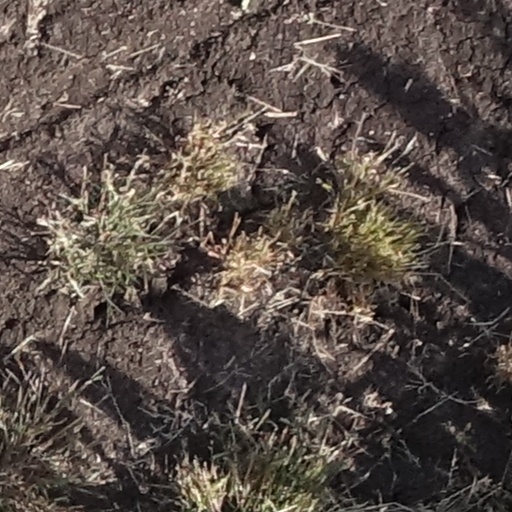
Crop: sorghum